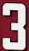
Number: 3